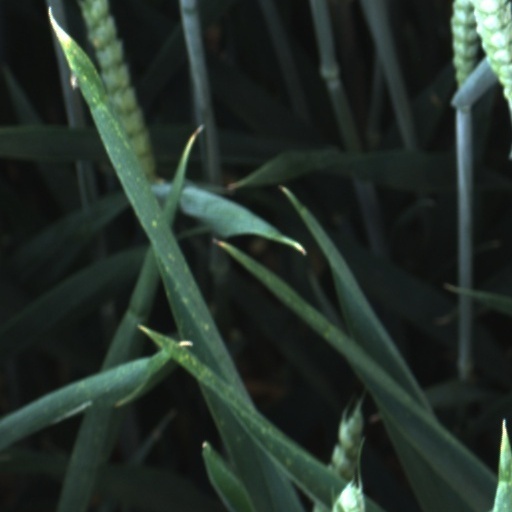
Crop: wheat